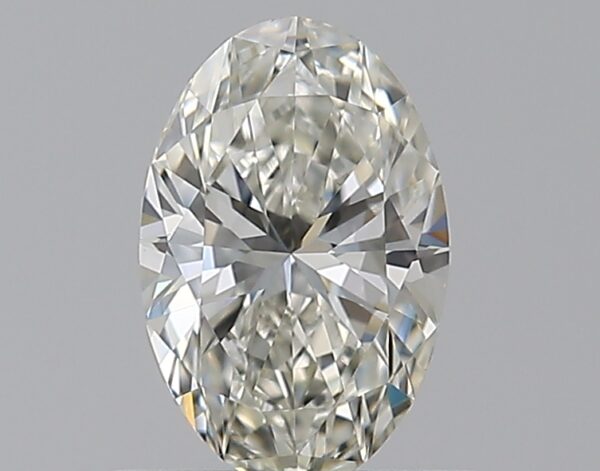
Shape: oval
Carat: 0.5
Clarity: VS1
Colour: I
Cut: EX
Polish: EX
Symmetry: VG
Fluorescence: N
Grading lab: GIA
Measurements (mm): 6.69 x 4.37 x 2.75